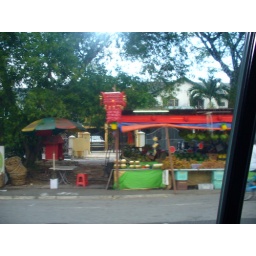
fruit stall by the side of the street